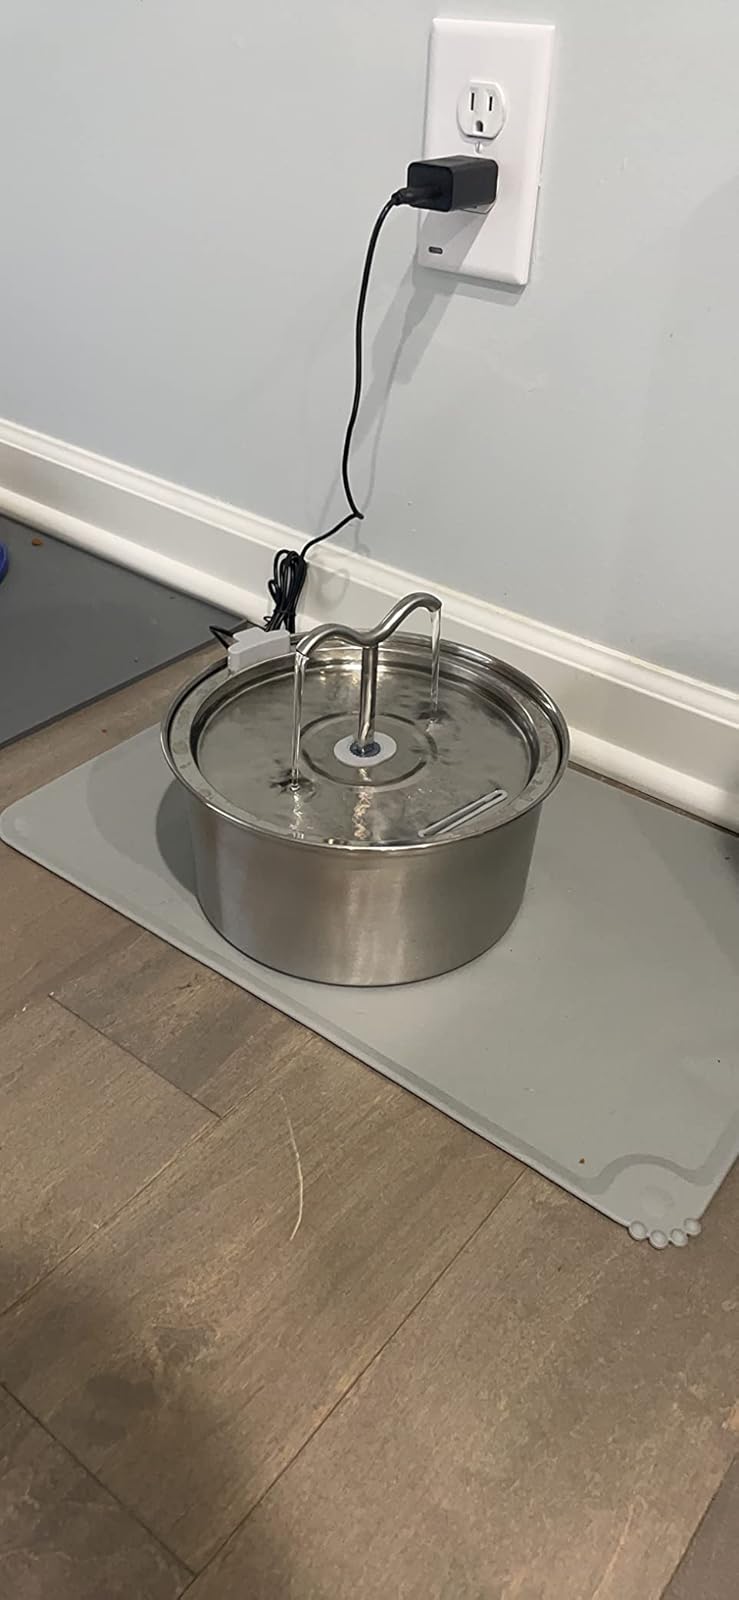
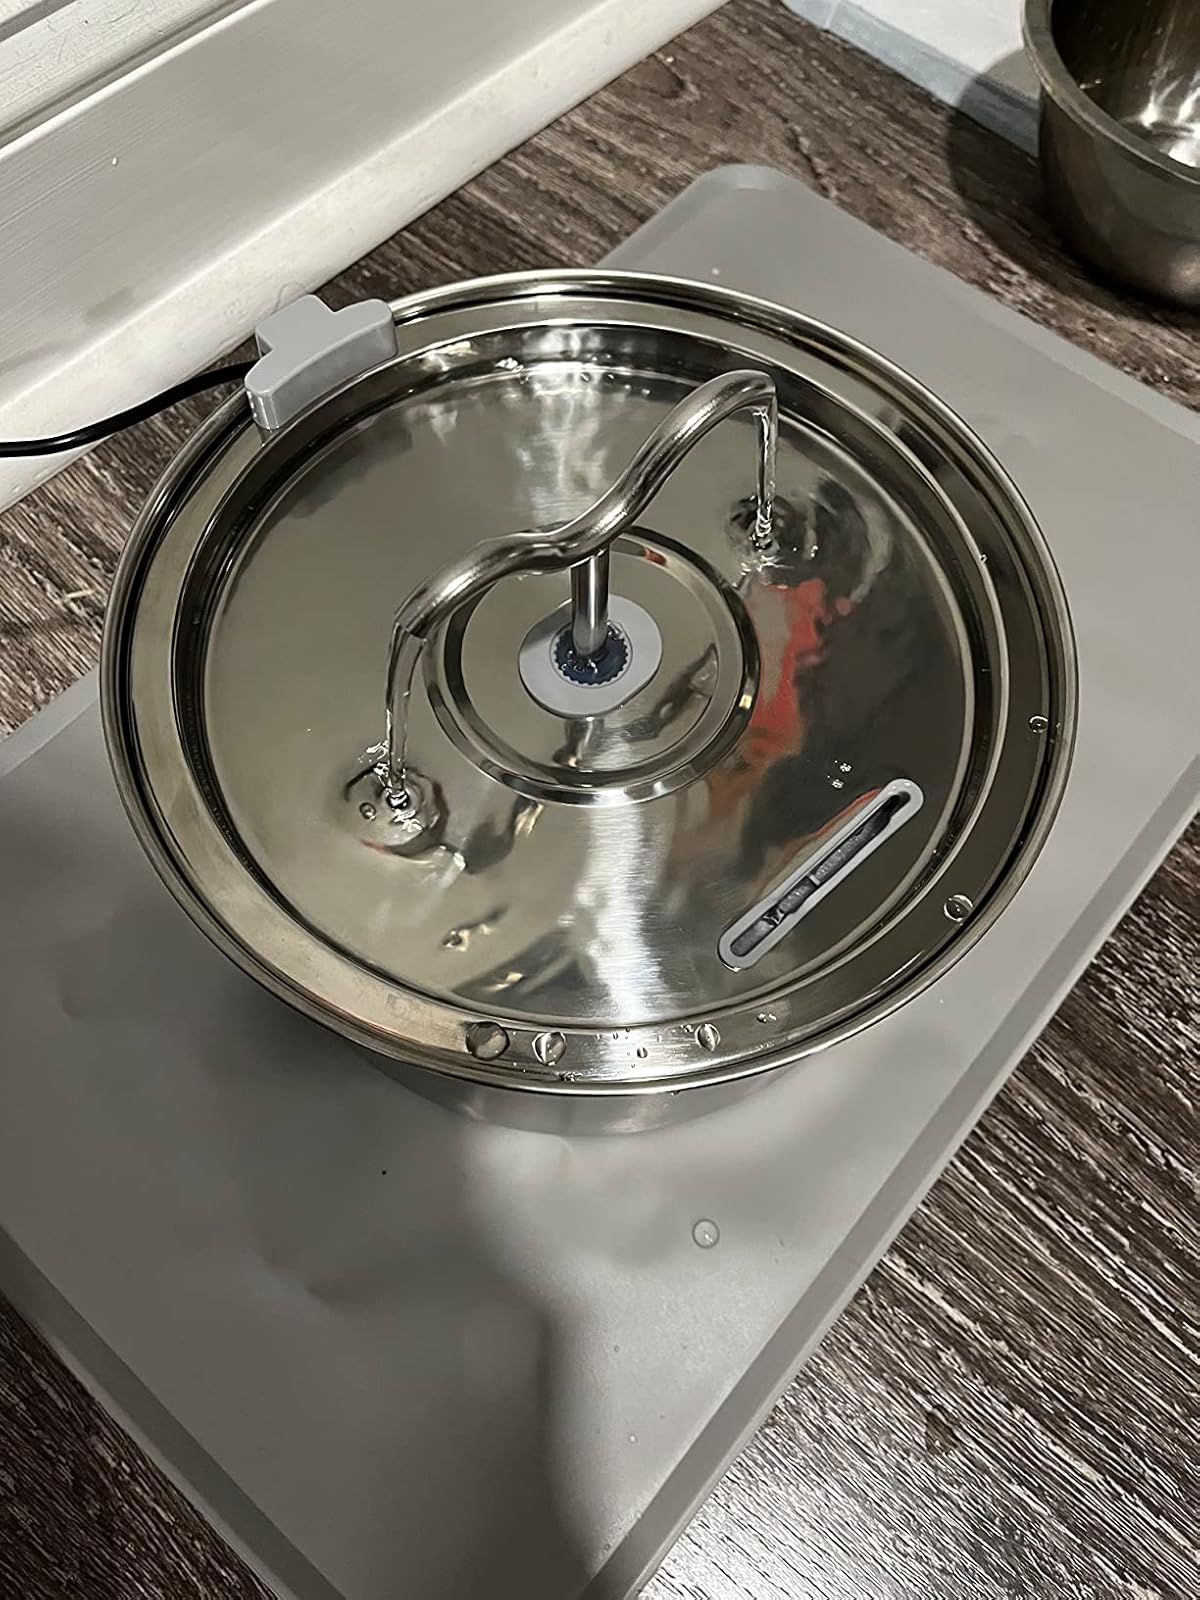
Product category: items_bowl
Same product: yes